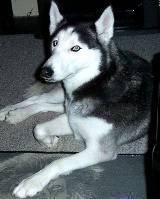
dog